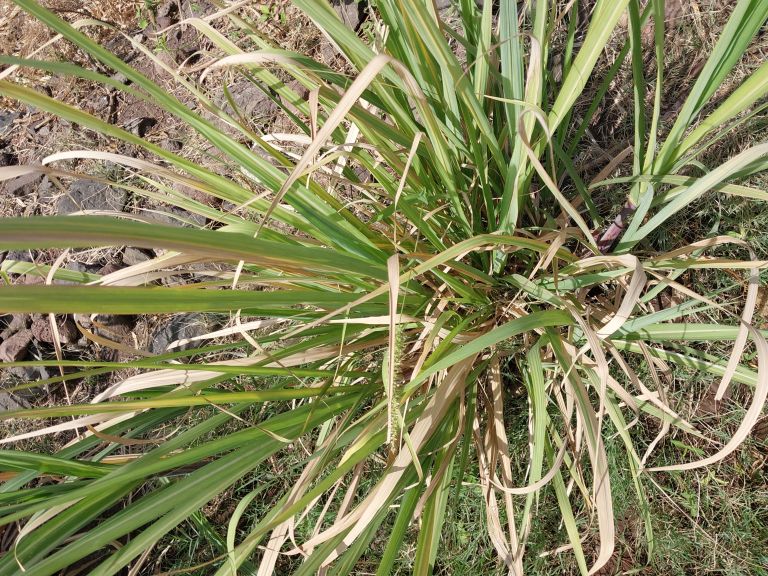
Label: Grassy shoot